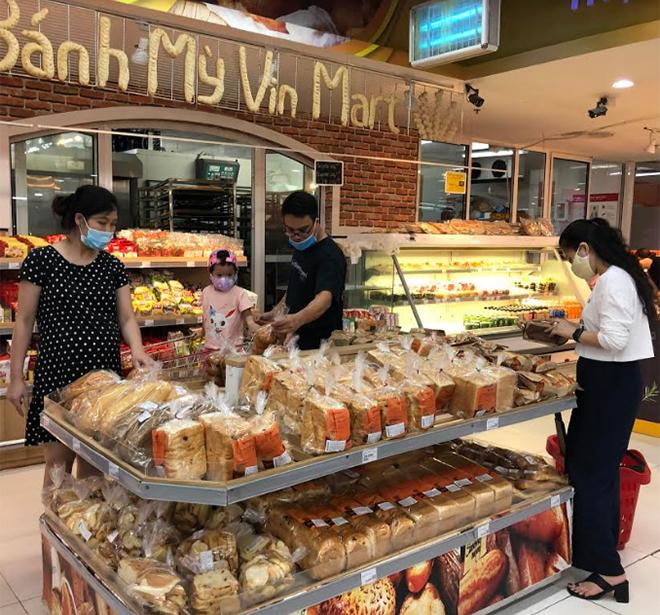
người đàn bà mặc đầm đen chấm bi đang định mua bánh mì